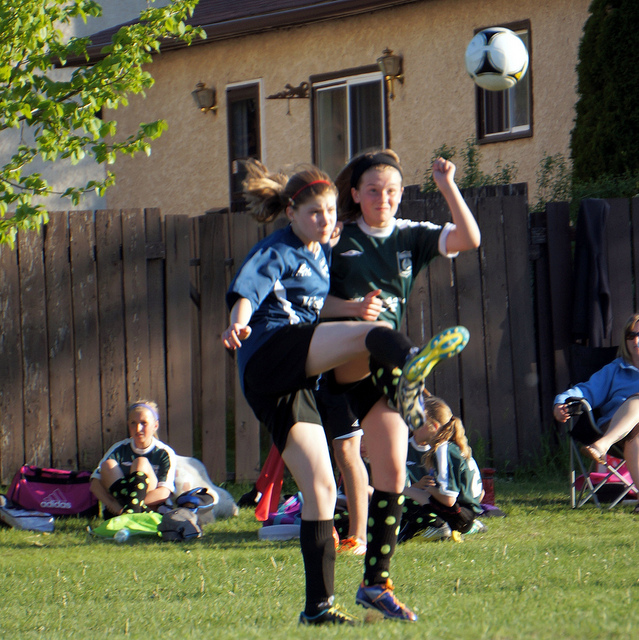
hai cô bé đang giơ chân lên cao để tranh chấp bóng